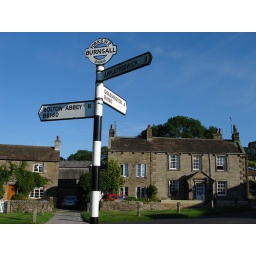
A traditional road sign in the heart of Burnsall, Wharfedale.